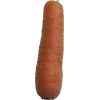
Label: carrot